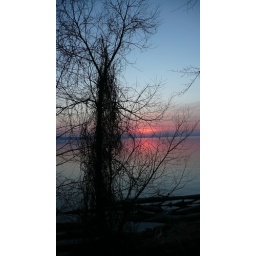
stripes in the water under whiteface, silouettes, boat